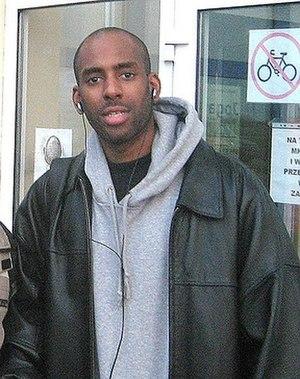
Eduardo « Ed » Enrique Cota, né le 19 mai 1976, à Los Angeles, en Californie, est un ancien joueur américain naturalisé panaméen de basket-ball. Il évolue durant sa carrière au poste de meneur.